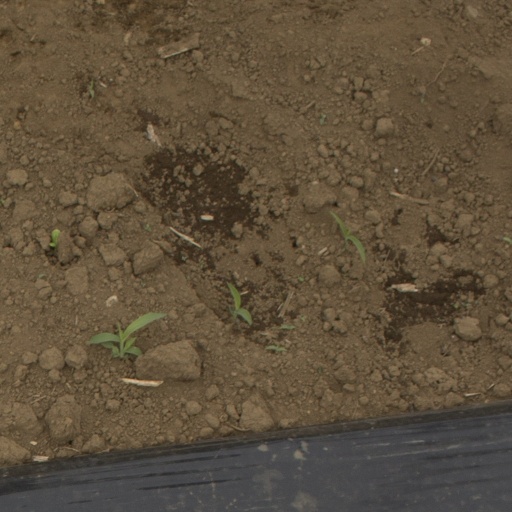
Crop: Jerusalem artichoke